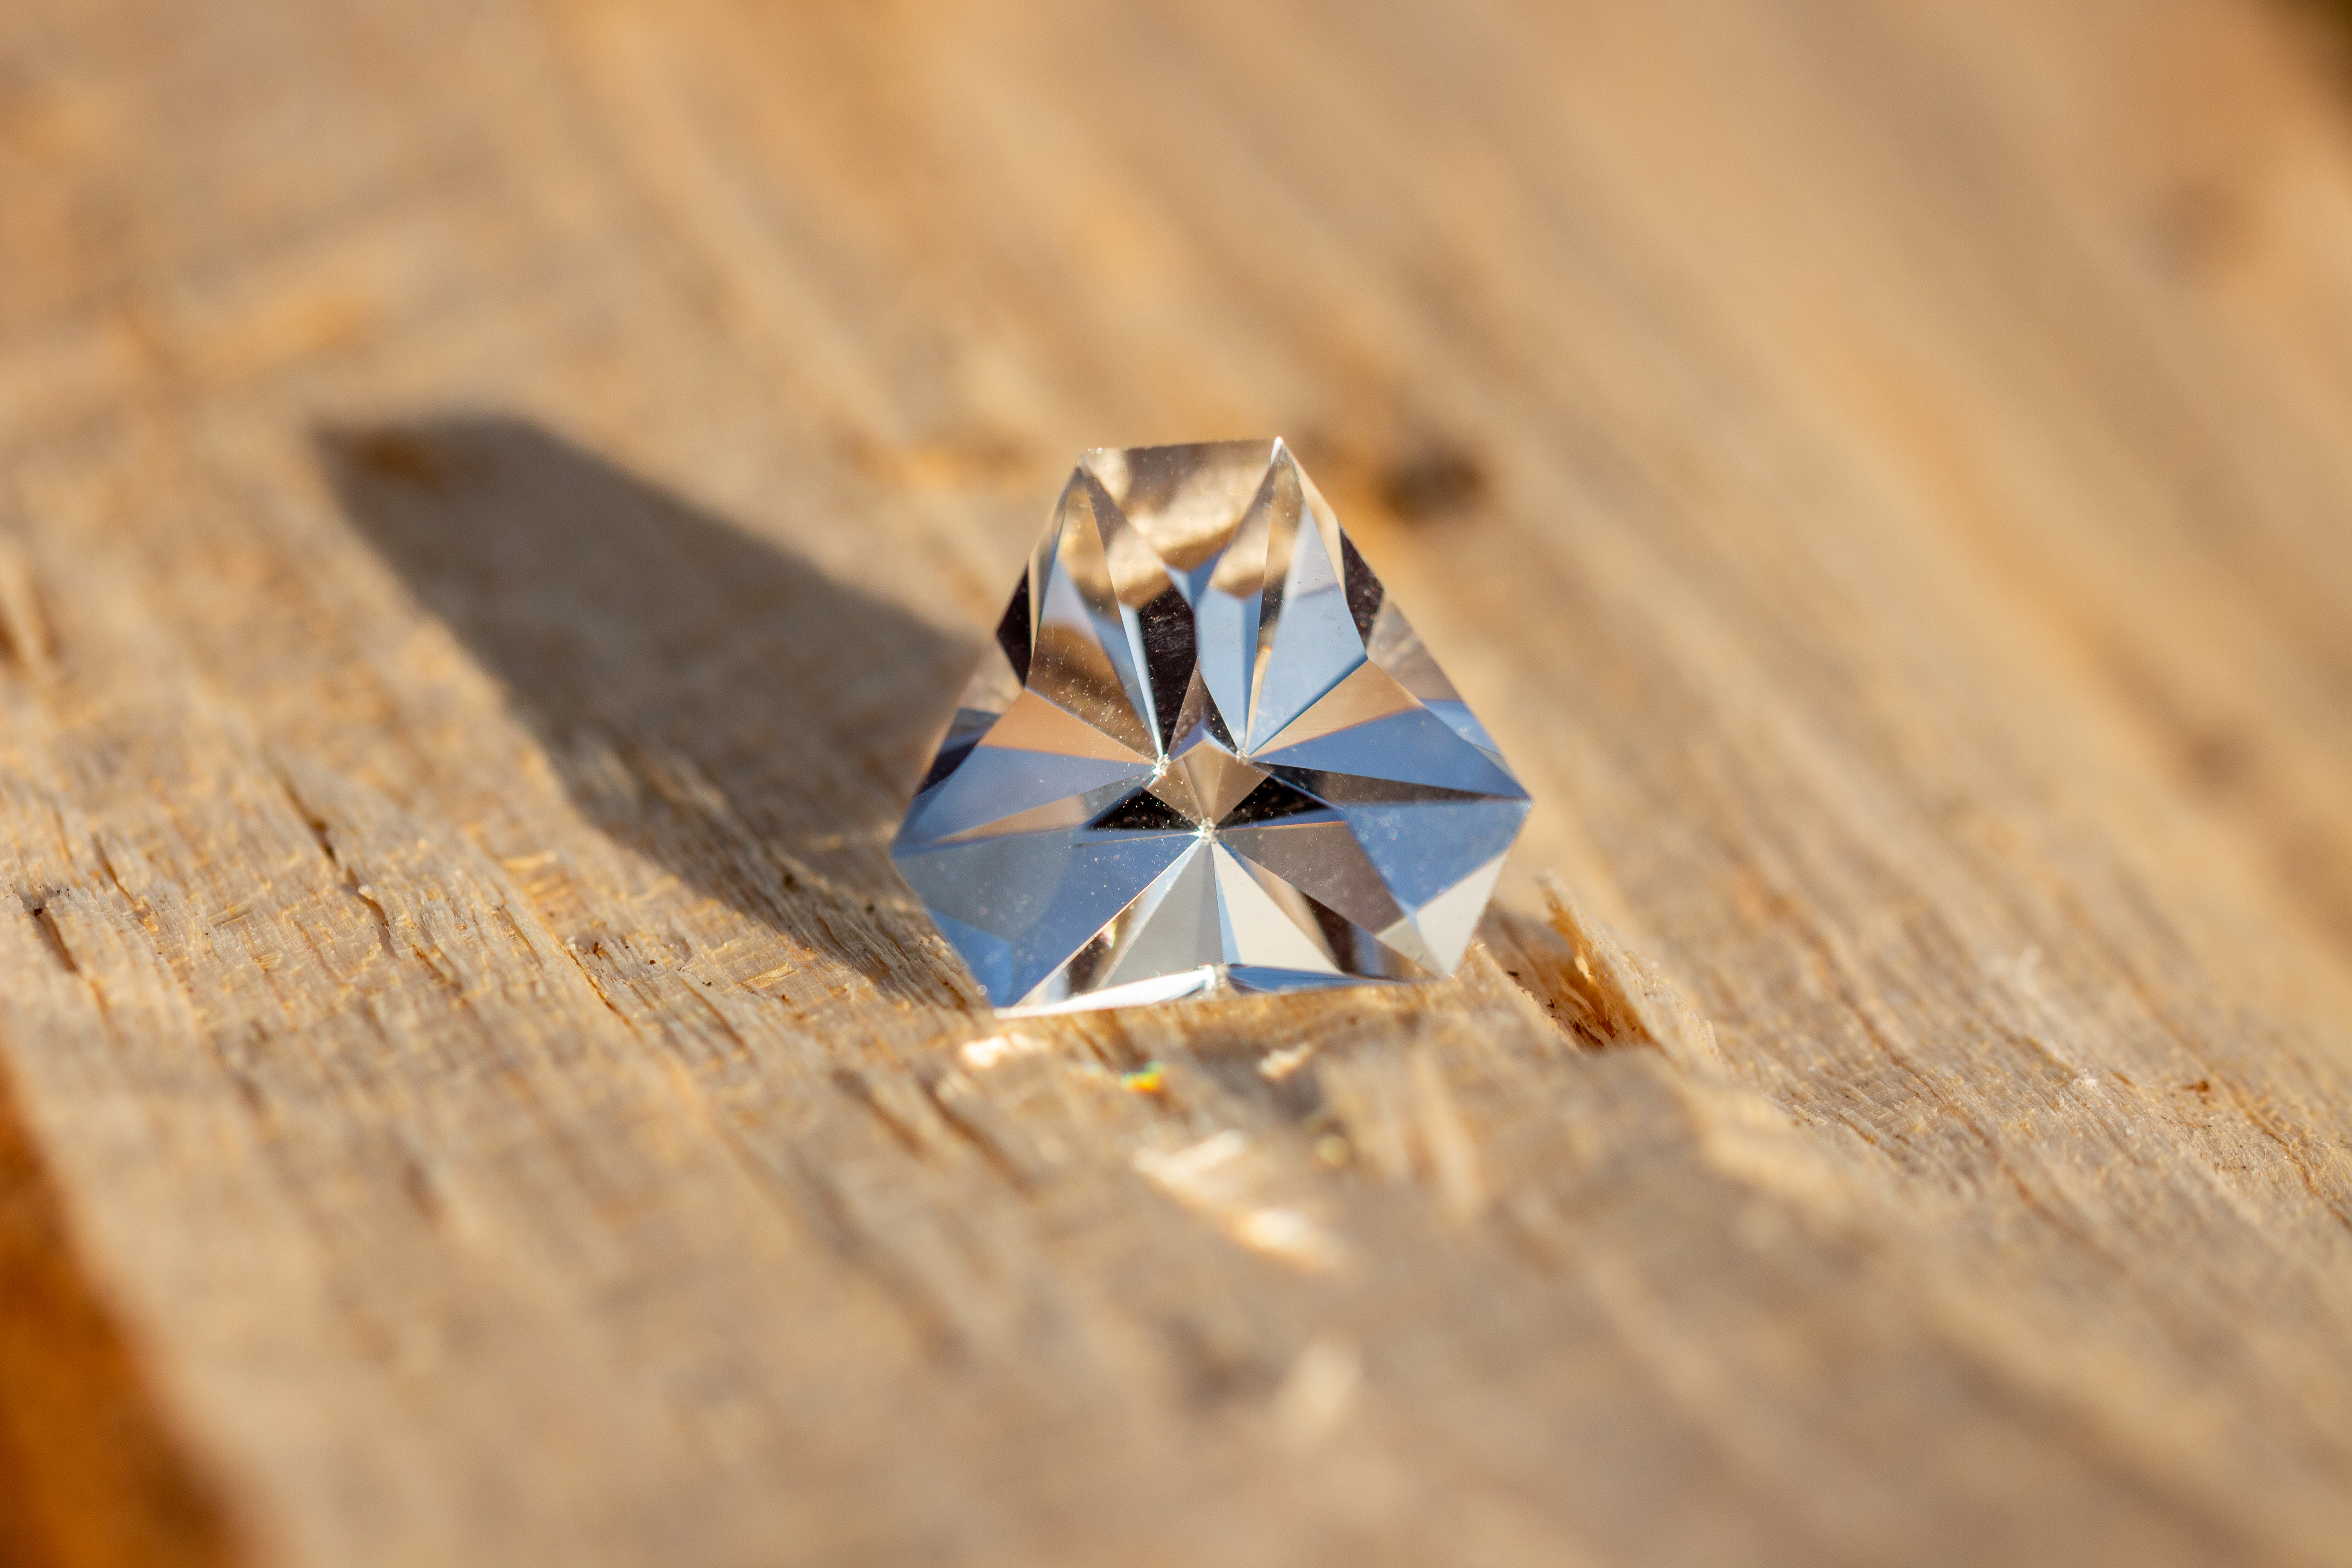
blue, diamond, ring, fashion accessory, jewellery, close up, body jewelry, wood, macro photography, engagement ring, gemstone